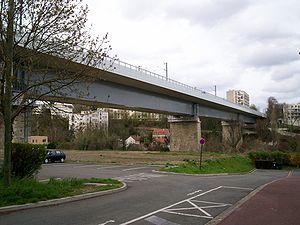
Le viaduc Saint-Léger est un viaduc ferroviaire franchissant le val Saint-Léger sur une longueur de 310,83 mètres, y compris les culées, à Saint-Germain-en-Laye. C'est un ouvrage d'art de la ligne de grande ceinture Ouest.
La Grande Ceinture Ouest est un tronçon de la ligne de la grande ceinture de Paris, situé dans les Yvelines, rouvert le 12 décembre 2004, après 68 ans de fermeture au service des voyageurs. Elle fait partie de la ligne L du Transilien.